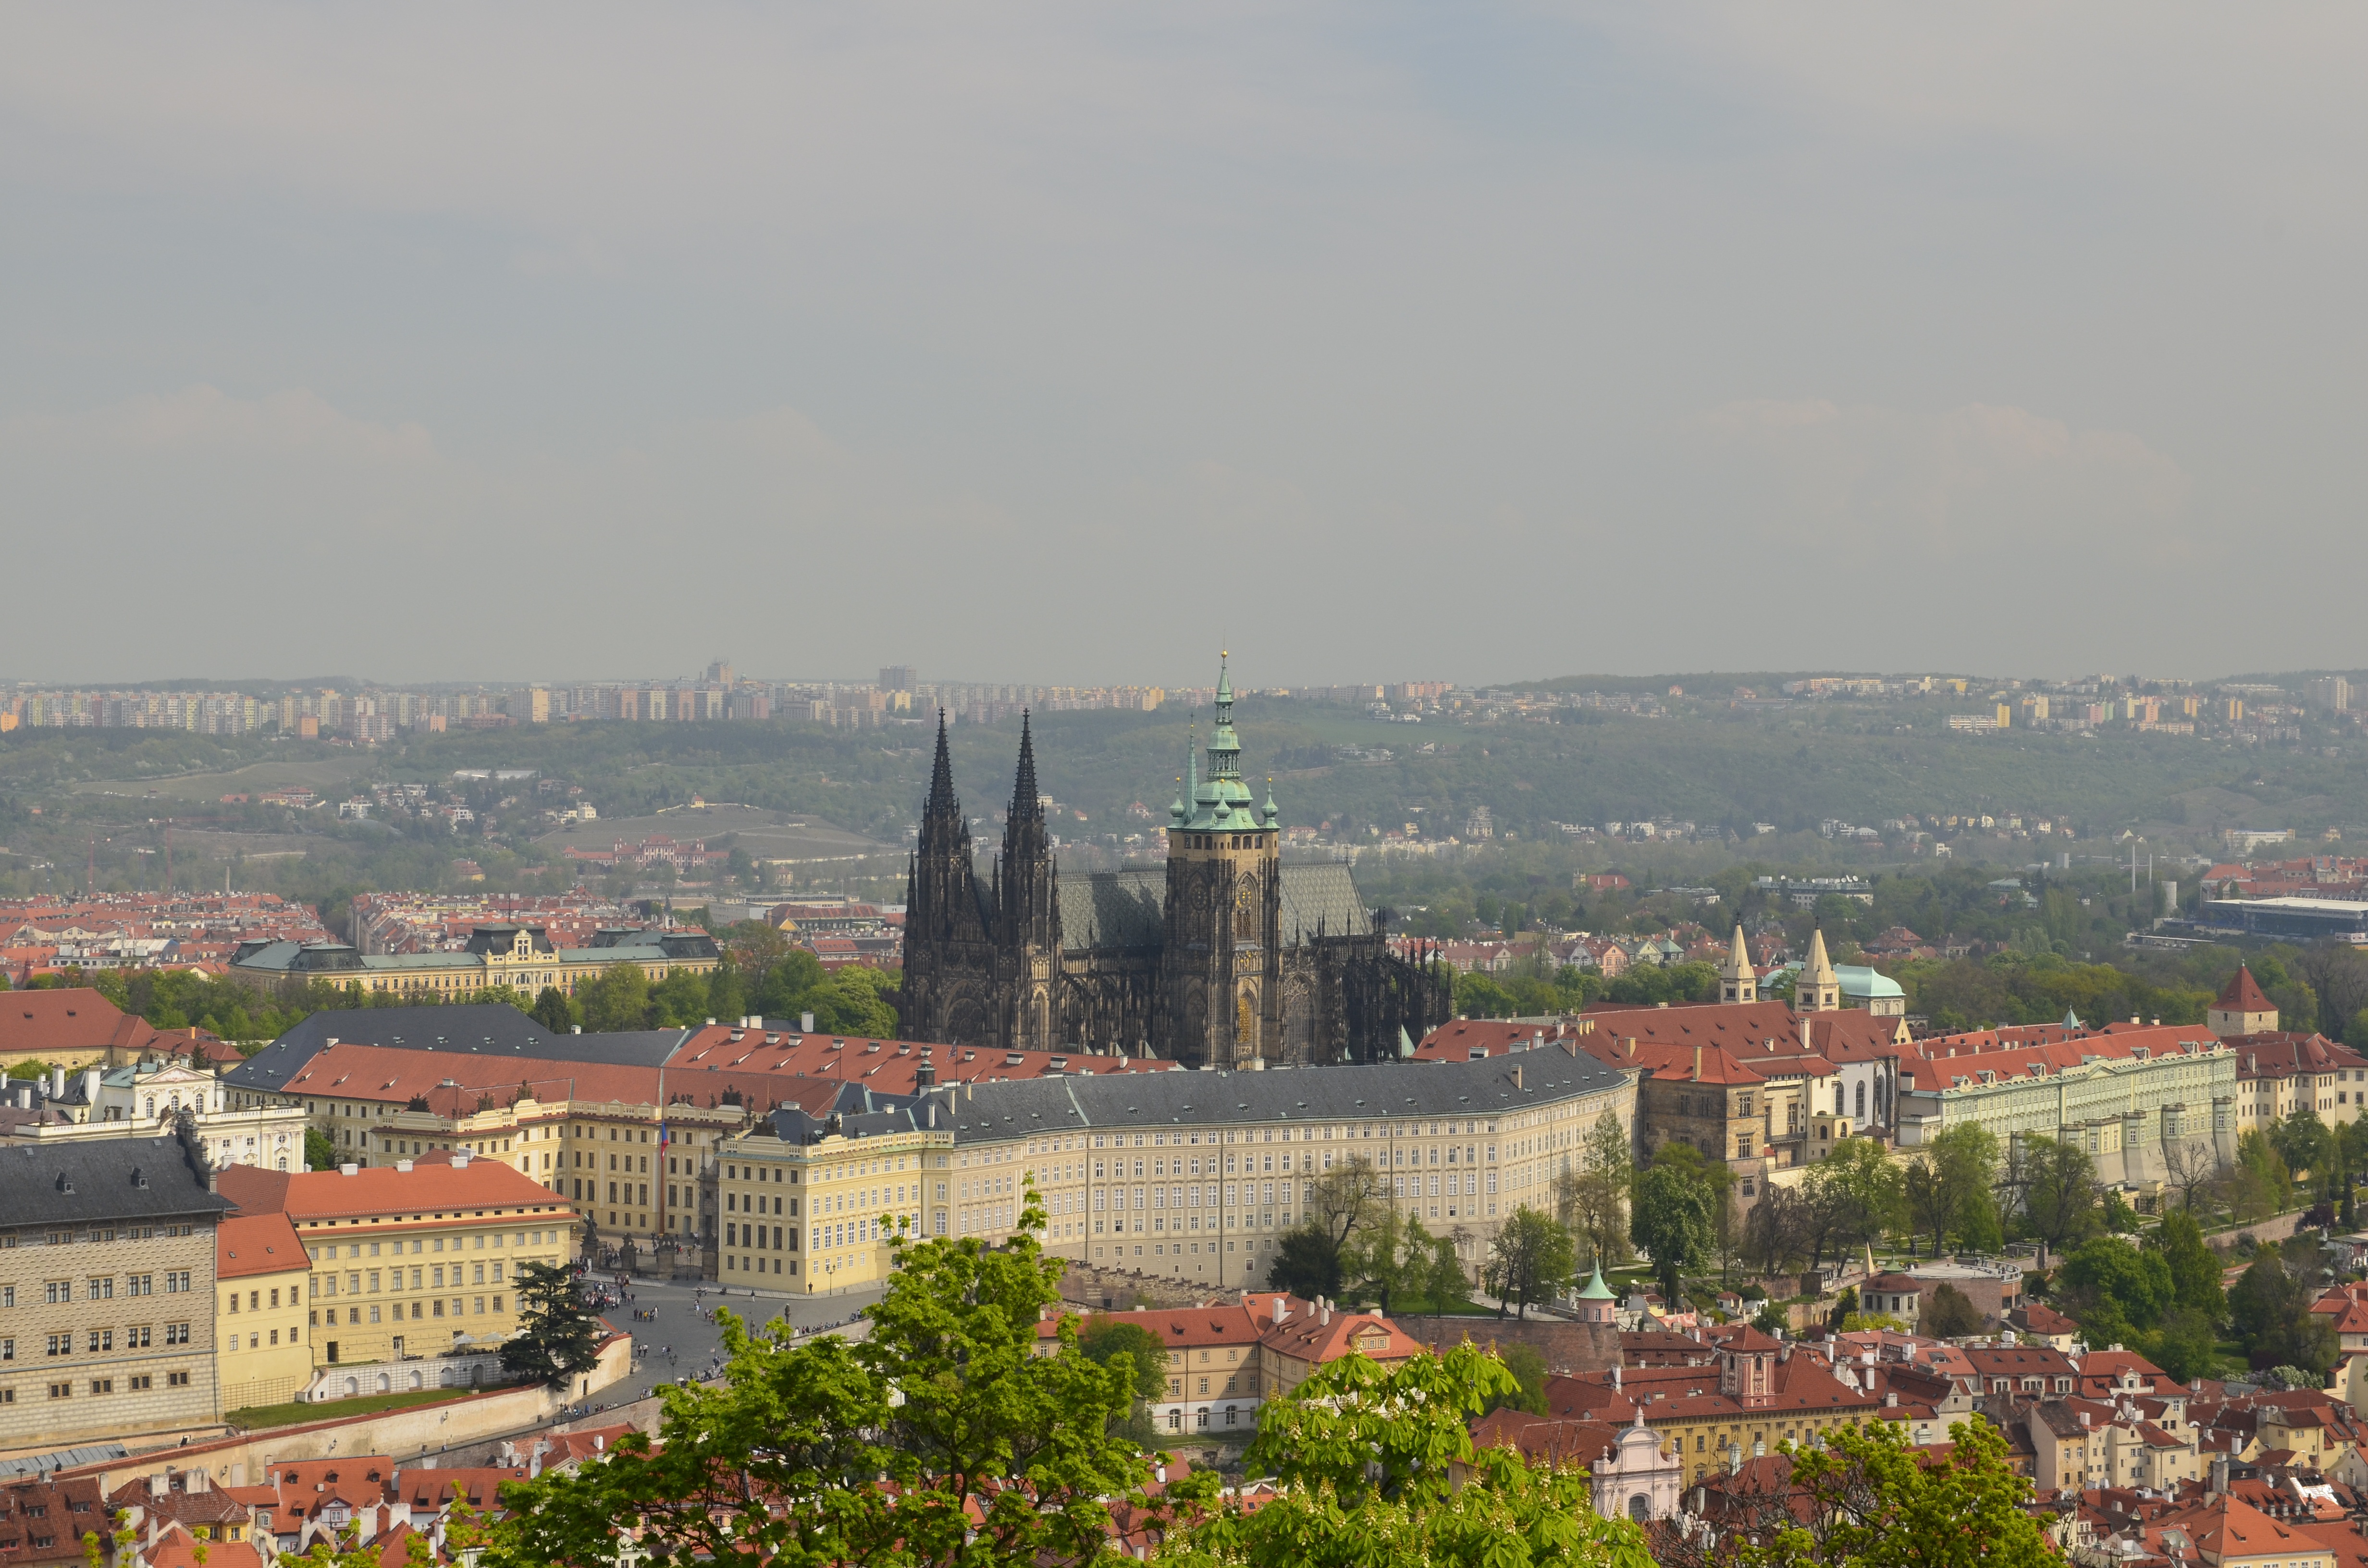
horizon, skyline, photography, city, skyscraper, cityscape, panorama, downtown, tower, landmark, prague, stadium, tower block, hradcany, bird's eye view, aerial photography, the cathedral, urban area, human settlement, atmosphere of earth, metropolitan area